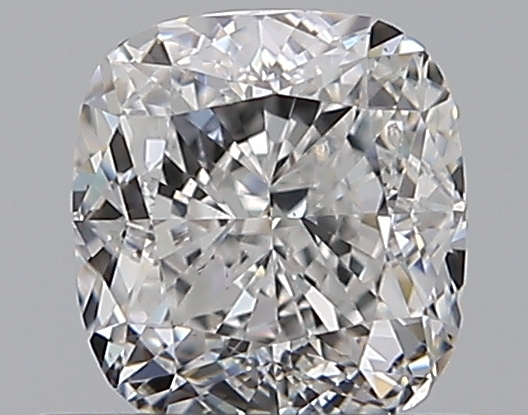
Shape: cushion
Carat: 0.7
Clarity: VS2
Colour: E
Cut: VG
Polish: EX
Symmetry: VG
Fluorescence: N
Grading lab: GIA
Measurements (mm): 5.05 x 4.71 x 3.35